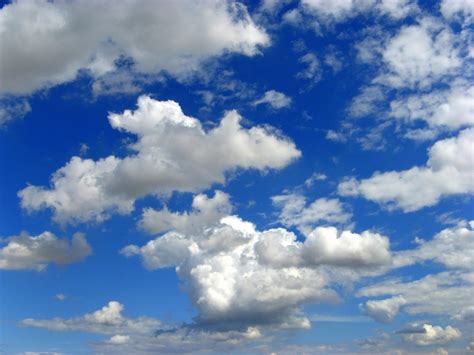
Weather: cloudy or overcast